Pašticada
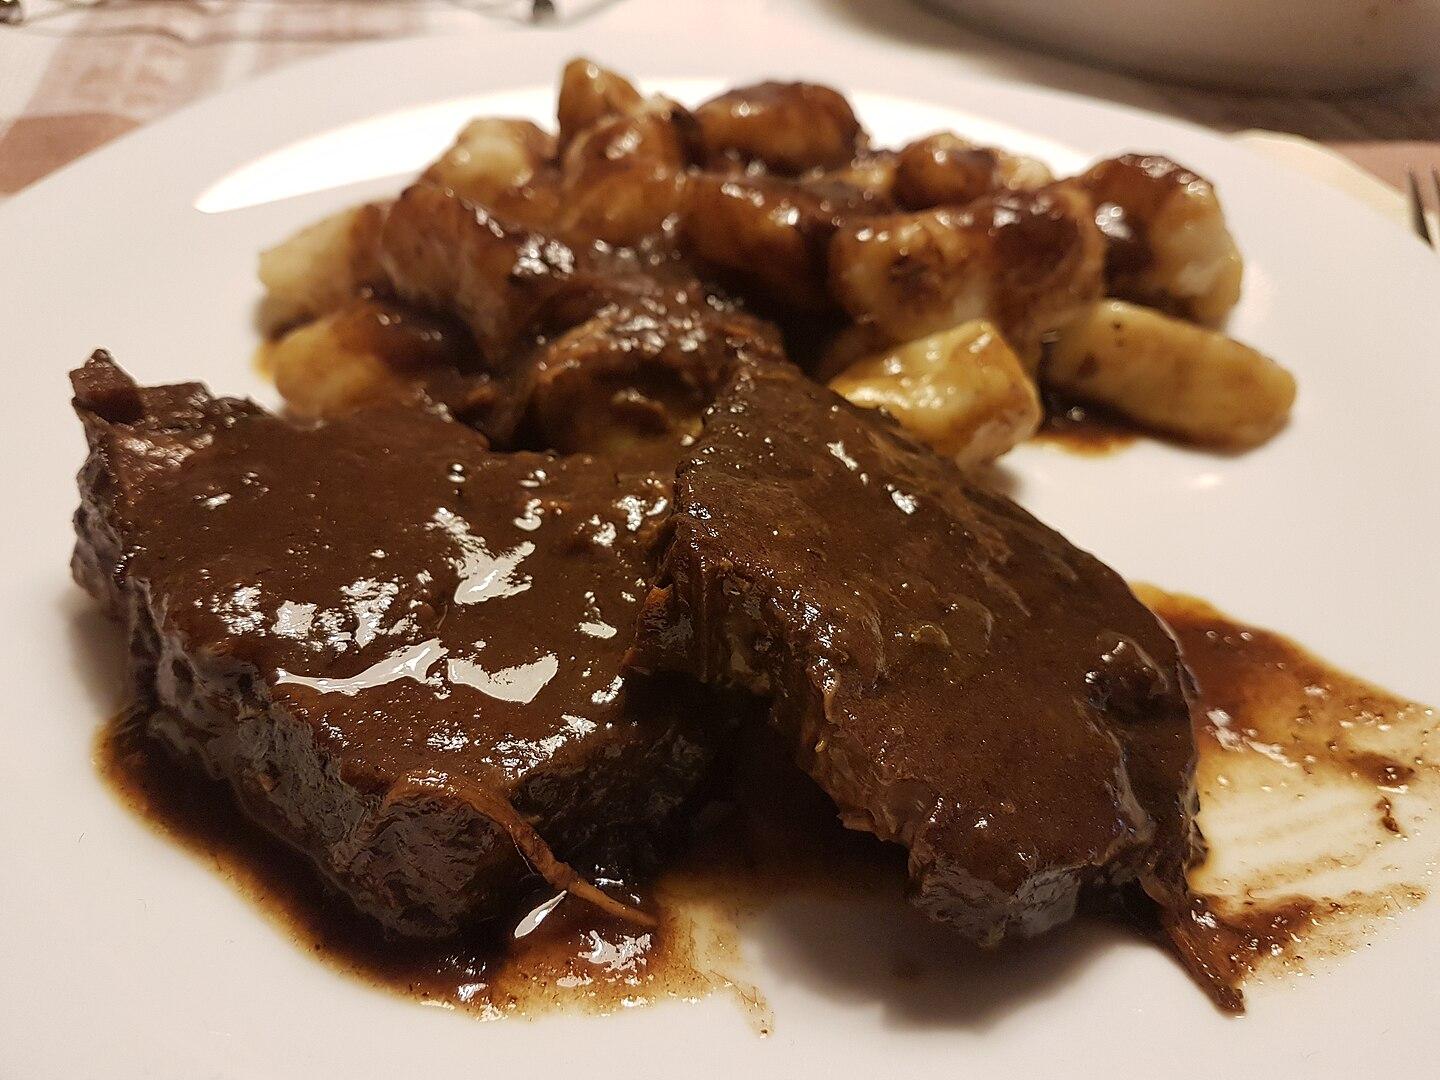
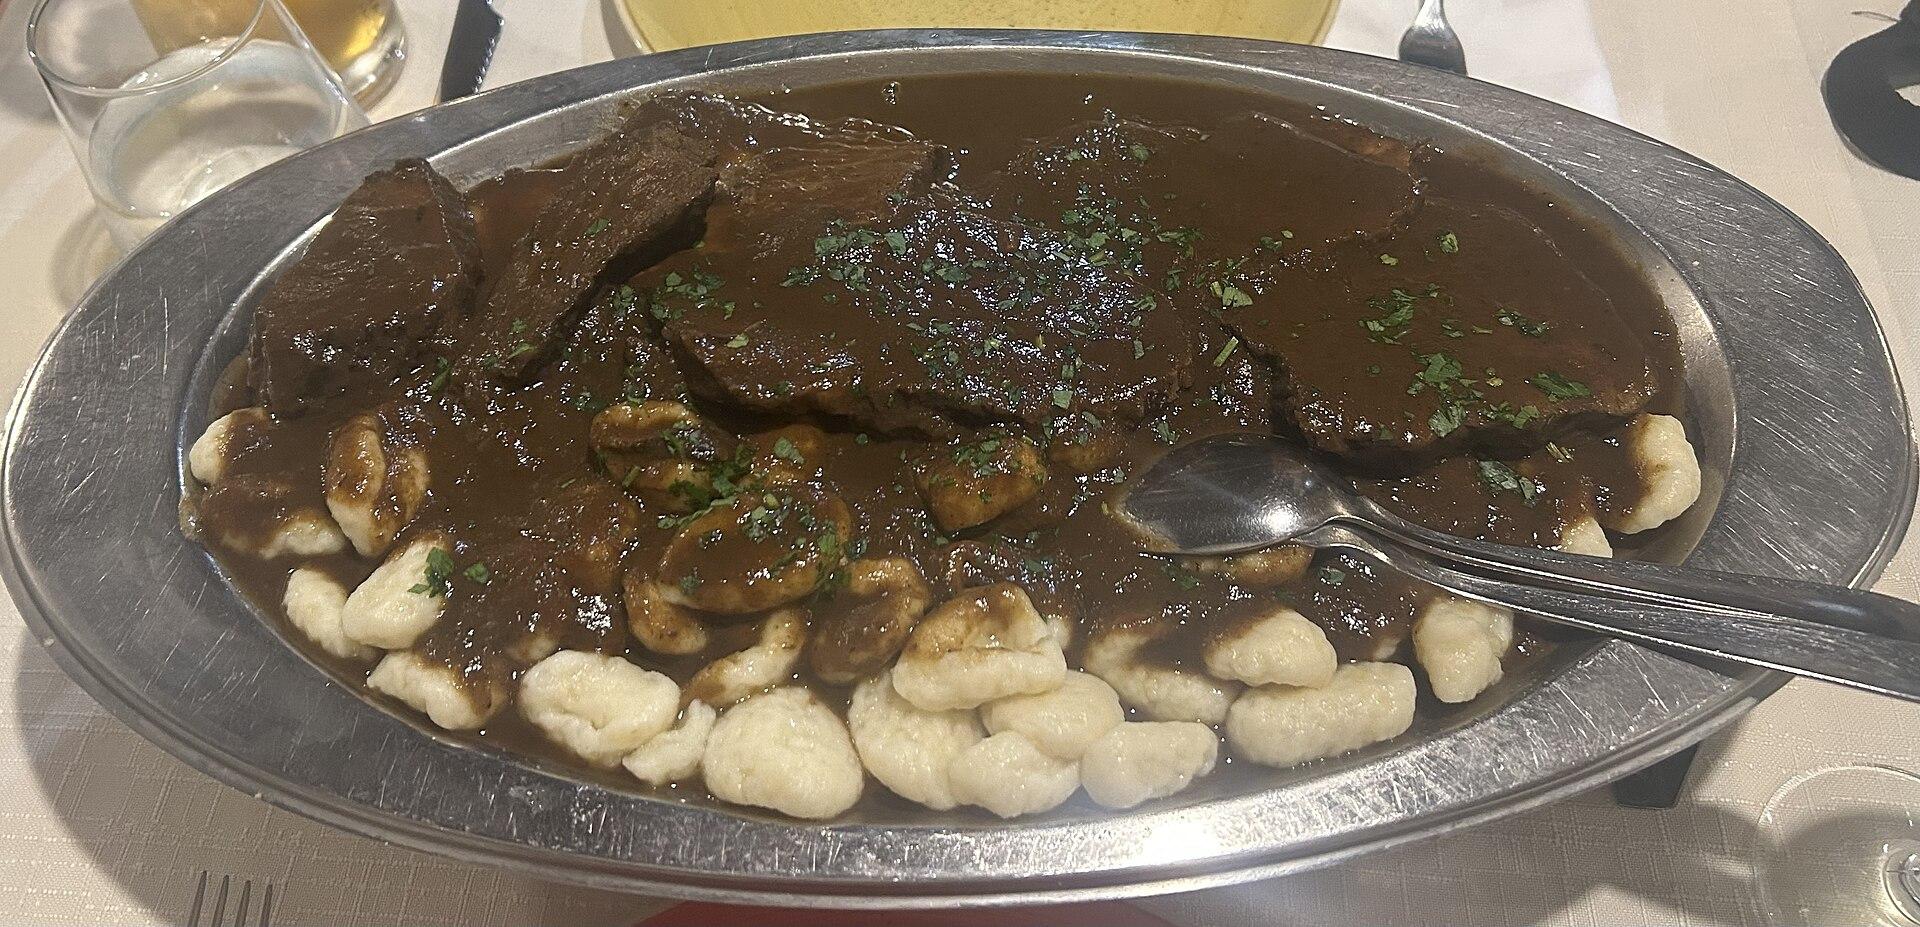
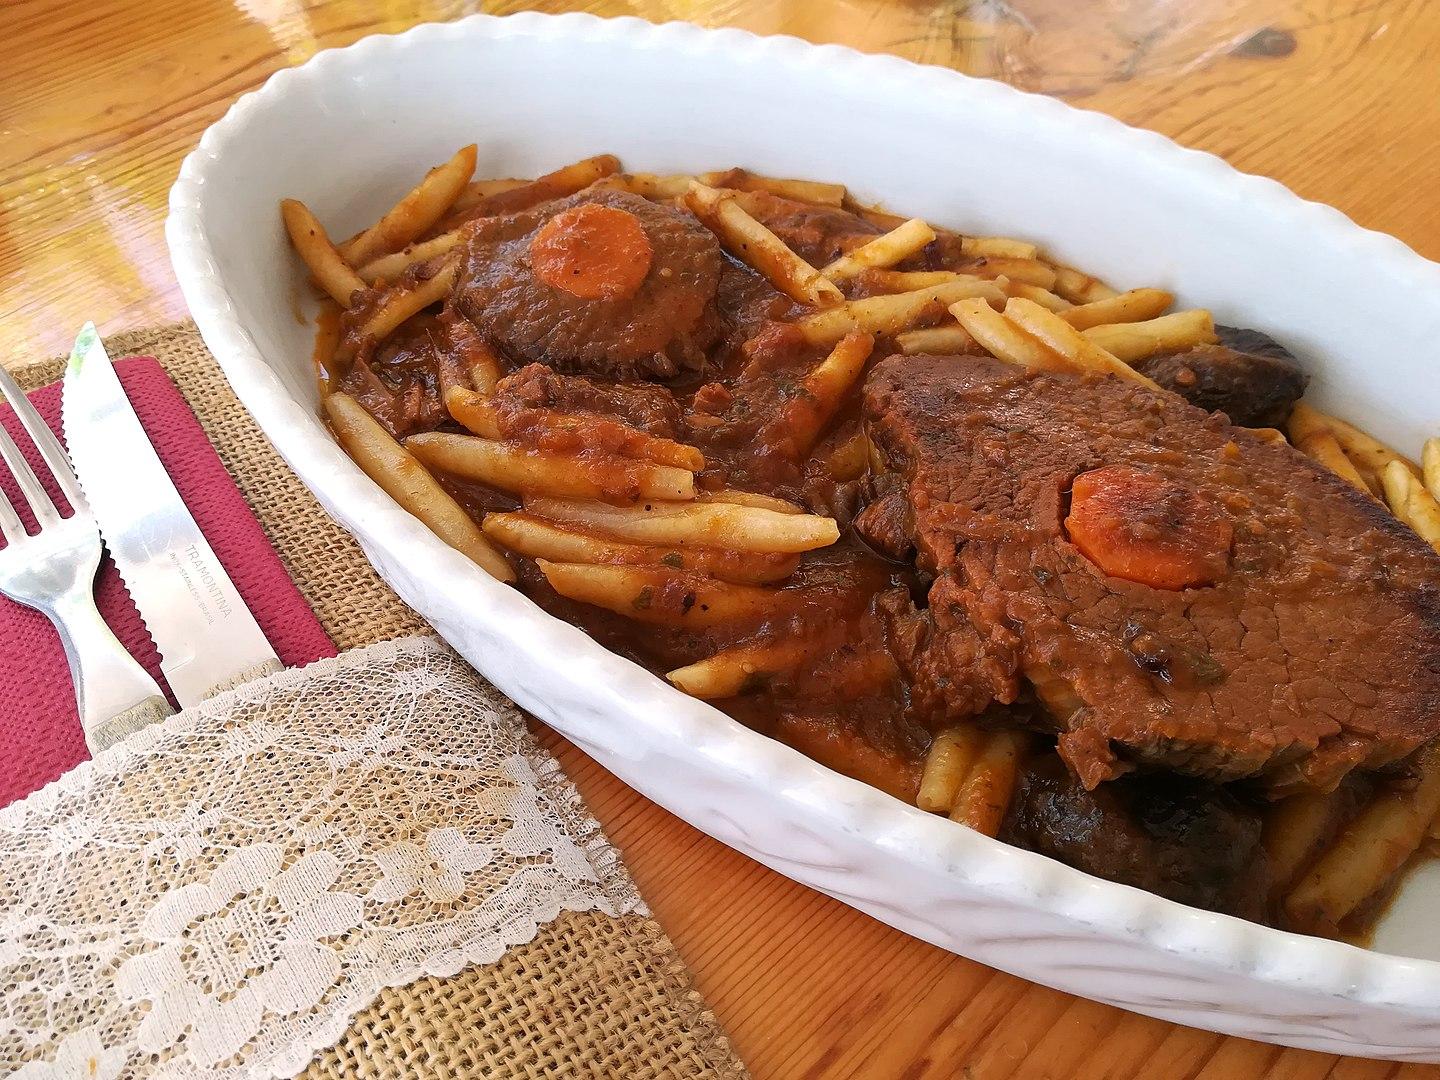
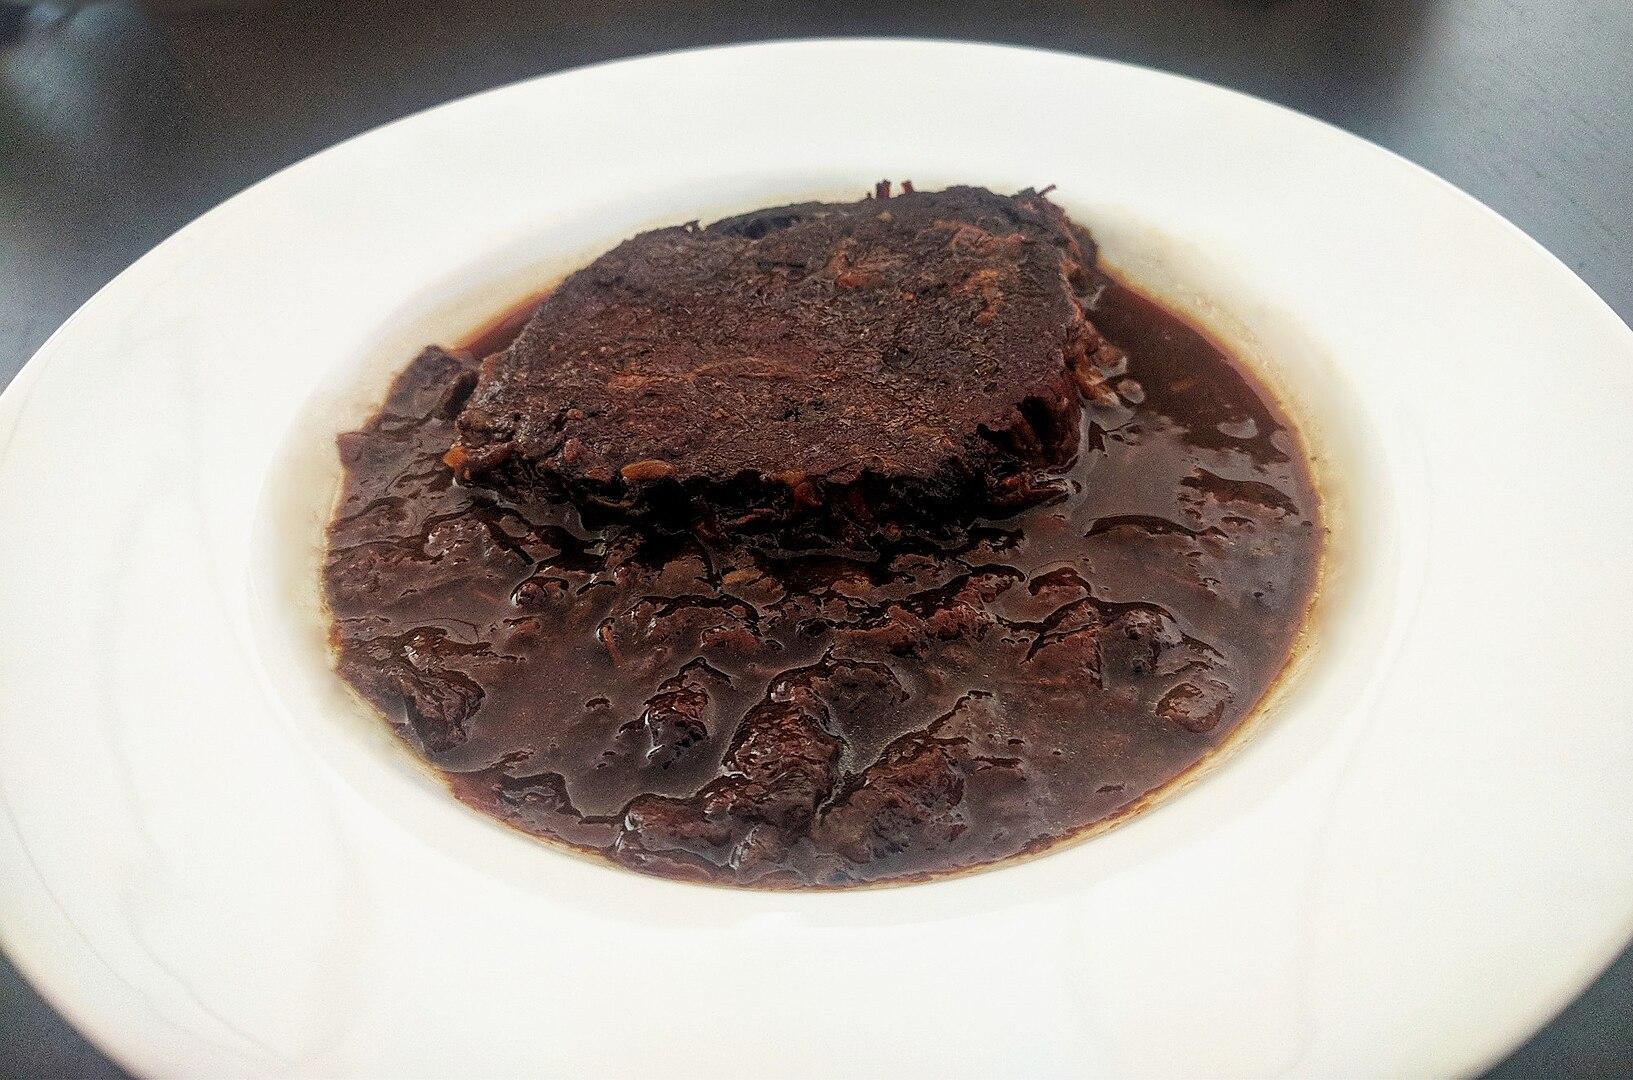
Also known as:
fi - Finnish: Pašticada
hr - Croatian: Pašticada
jv - Javanese: Pašticada
mk - Macedonian: Паштицада
ru - Russian: Паштицада
sv - Swedish: Pašticada
tl - Tagalog: Pašticada
uk - Ukrainian: Паштицада
uz - Uzbek: Pashtisada
Category: meat (braised beef)
Cuisine: Croatian
Associated cuisines: Croatian
Area: Dalmatia
Countries: Croatia
Region: Southern Europe, , , ,
The dish is a braised beef cooked in a sweet and sour dark sauce.